Southern right whale

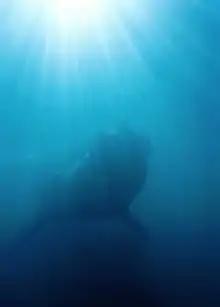
A right whale submerges off Valdes Peninsula

Recent increases in numbers of whales visiting the north-eastern part of South Africa, the so-called Dolphin Coast such as around Ballito and off Umdloti Beach, indicates the whales' normal ranges are expanding and that re-colonising historical habitats will likely continue as more whales migrate further north.